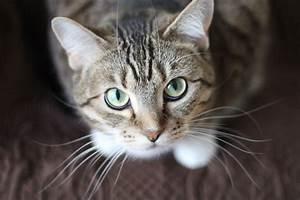
cat